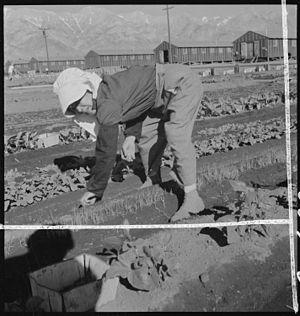
Le recadrage, ou rognage, est l'opération qui consiste à supprimer une partie périphérique d'une image dans le but de l'améliorer, de l'adapter à un usage autre que celui pour lequel elle a été réalisée, ou de modifier son format.